Lionel Crouch

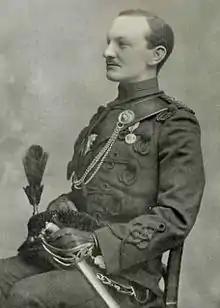
Lionel William Crouch in 1912.

Lionel William Crouch (20 August 1886 – 21 July 1916) was a British solicitor who was killed during the First World War in the Battle of the Somme.